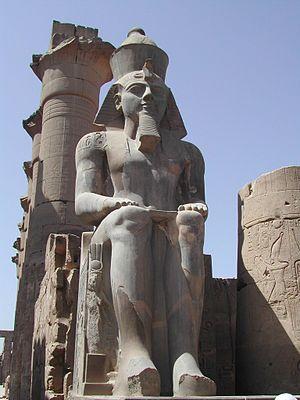
Cet article recense les statues les plus hautes actuellement érigées.